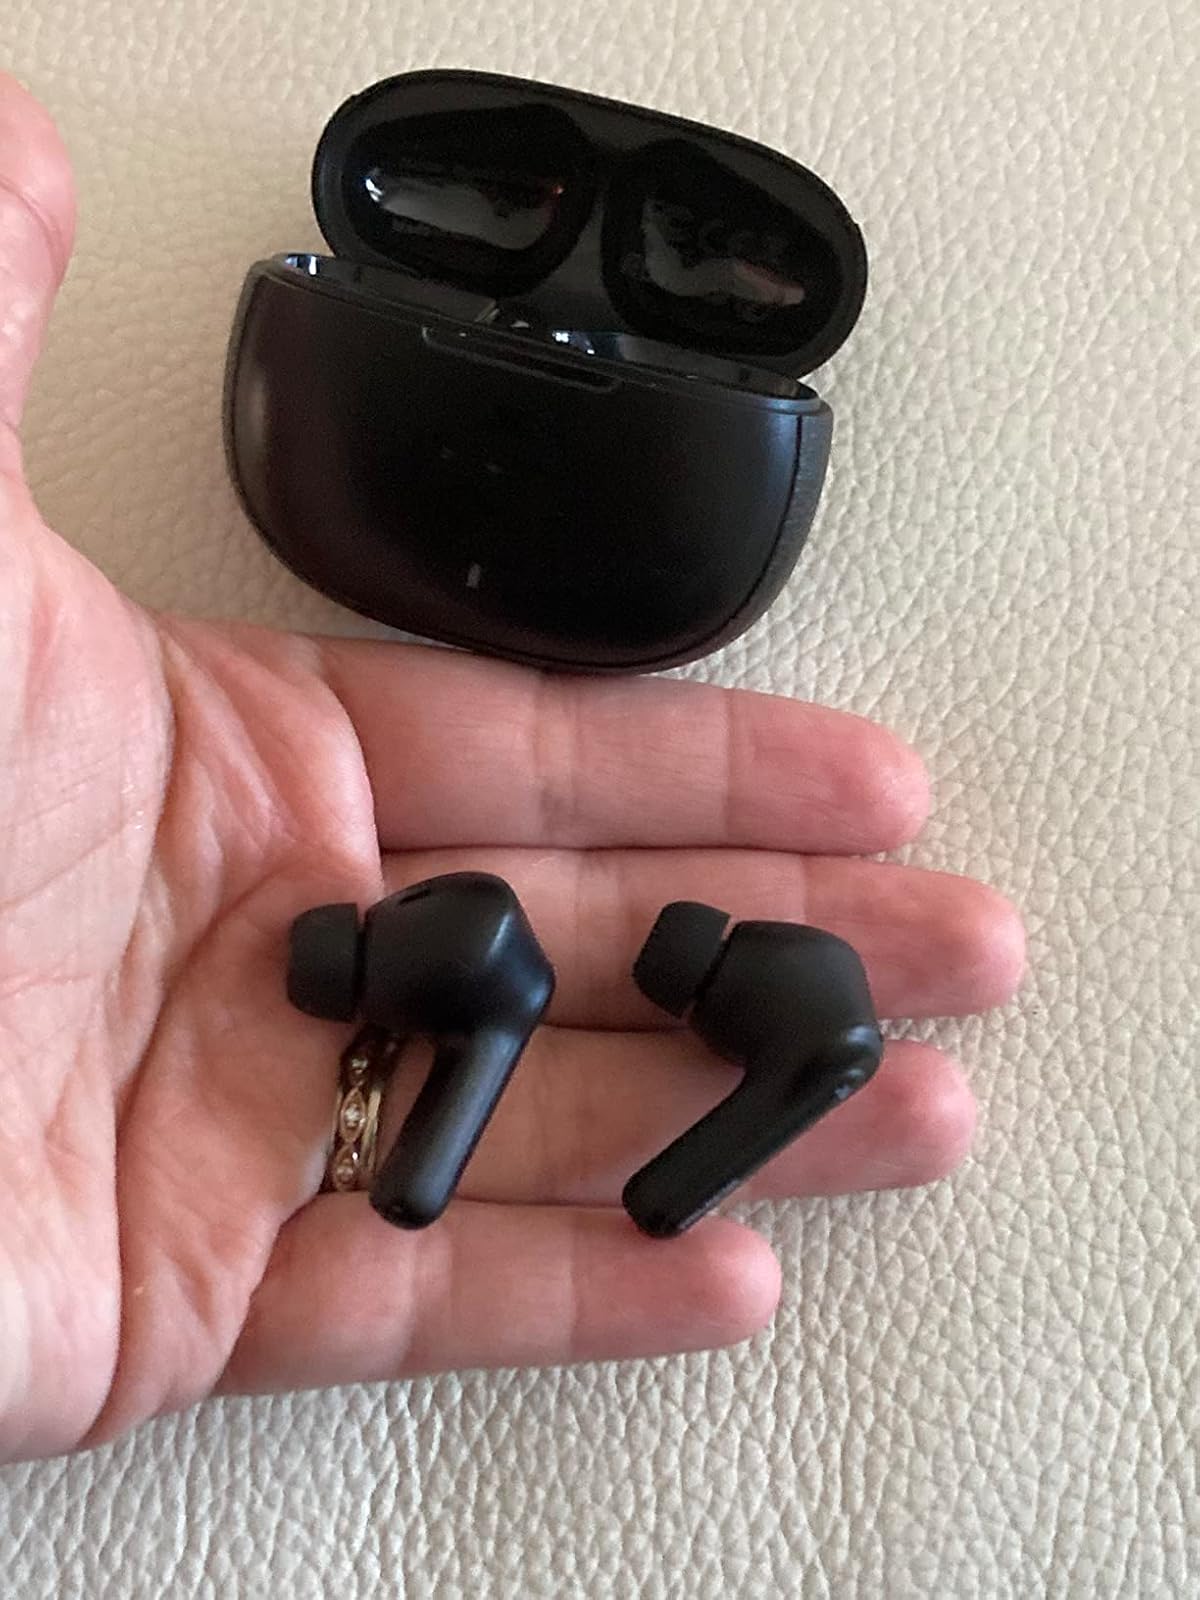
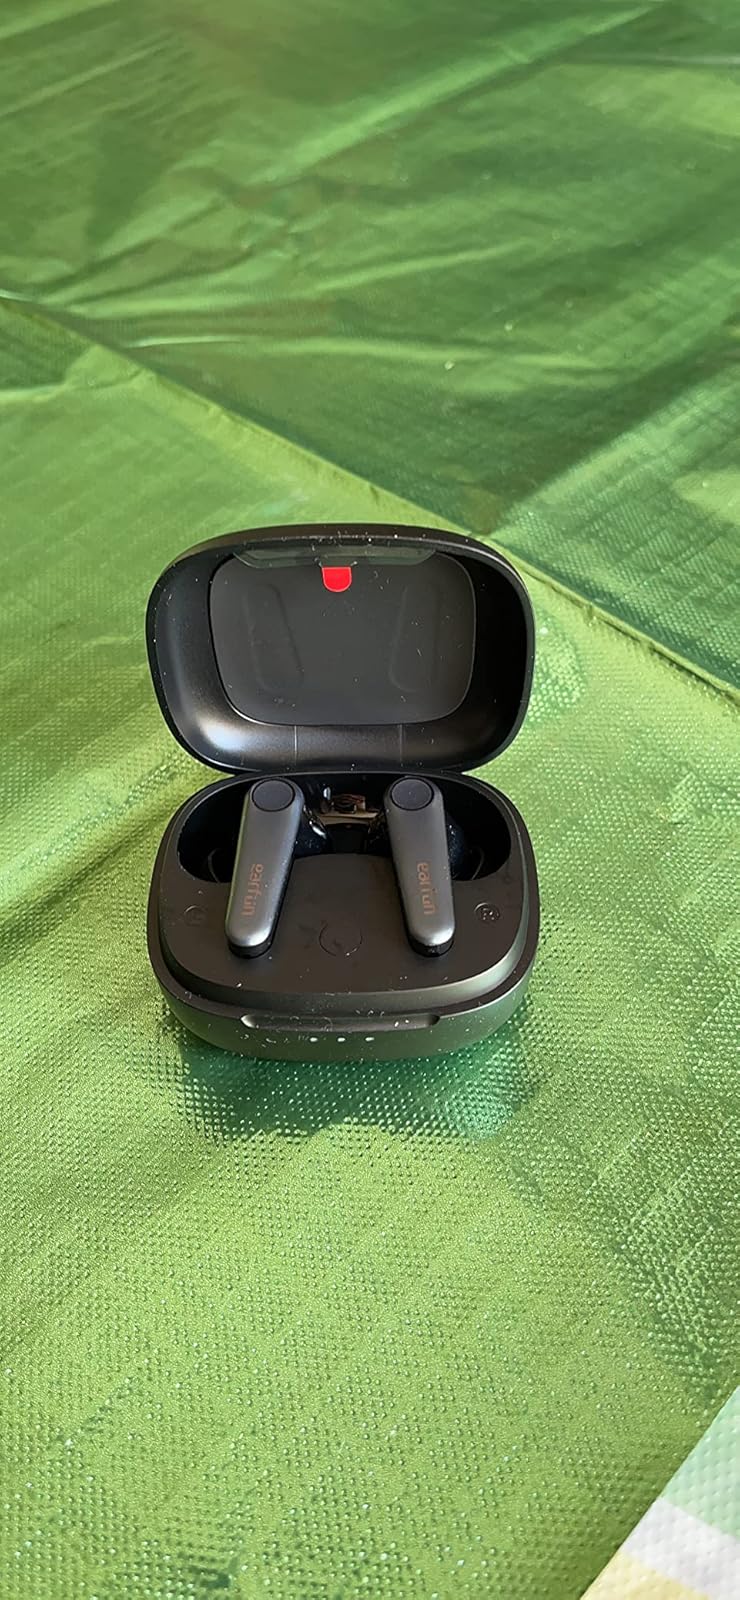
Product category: earbuds
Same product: no